Vauxhall Motors

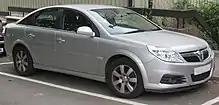
The Vauxhall Vectra Mark II, in production from 2002 to 2008

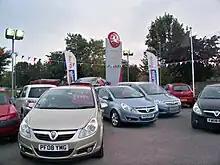
Vauxhall Corsas on sale at a former dealership in Wetherby, West Yorkshire

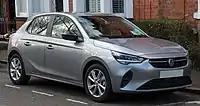
A 2019 Vauxhall Corsa, the first model to be introduced under PSA ownership

In 2002, the all-new Vectra went on sale, alongside a large hatchback badged as the Signum, which arrived the following year. The year 2002 was one of the best ever for Vauxhall sales in the UK. The Corsa was Britain's second-most popular new car, and gave the marque top spot in the British supermini car sales charts for the first time. The Astra was Britain's third-best selling car that year, while the Vectra and the Zafira (a compact MPV launched in 1999) were just outside the top 10. The second-generation Vectra was launched in 2002 and was further improved over earlier Vectras, but was still hardly a class-leader, and now had to be content with lower sales due to a fall in popularity of D-sector cars, although a facelift in 2005 sparked a rise in sales.